Dukagjin Highlands

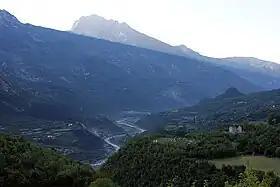
Shala valley

Dukagjin Highlands is a mountainous region in northern Albania, east of Shkodra and north of the Drin. It is roughly equivalent to the northern half of the Shkodër District, with some minor parts in the Malësi e Madhe District.